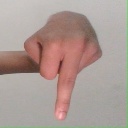
अक्षर: प